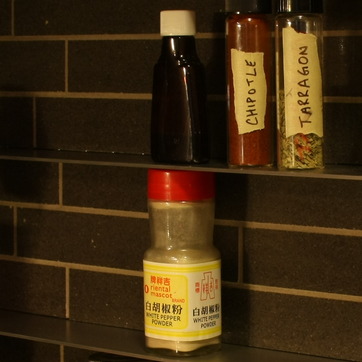
Material: plastic